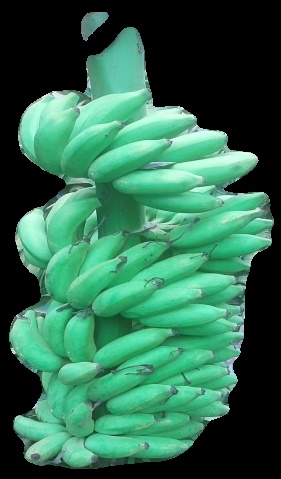
Variety: elakki-bale
Grade: grade1